Ladislaus the Posthumous

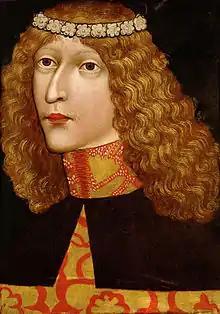
Anonymous painting, 1457

Ladislaus V, more commonly known as Ladislaus the Posthumous (22 February 144023 November 1457), was Duke of Austria and King of Hungary, Croatia and Bohemia. He was the posthumous son of Albert of Habsburg with Elizabeth of Luxembourg. Albert had bequeathed all his realms to his future son on his deathbed, but only the estates of Austria accepted his last will. Fearing an Ottoman invasion, the majority of the Hungarian lords and prelates offered the crown to Vladislaus III of Poland. The Hussite noblemen and towns of Bohemia did not acknowledge the hereditary right of Albert's descendants to the throne, but also did not elect a new king.